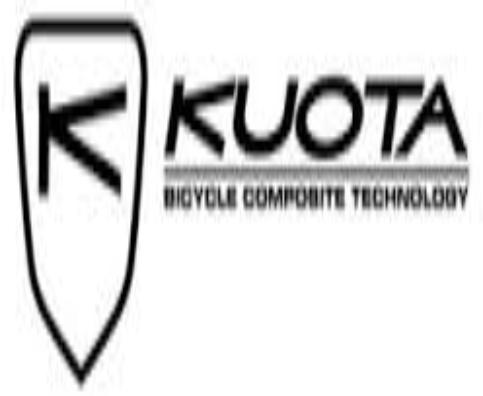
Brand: Kuota
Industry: Transportation